Aeschylia Festival

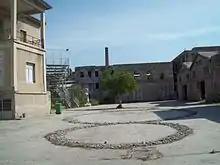
The location where the event takes place, mainly the theatre plays.

Aeschylia Festival is the annual artistic festival of the city of Elefsina in West Attica, Greece.